Headroom LGBTQ+ Lounge

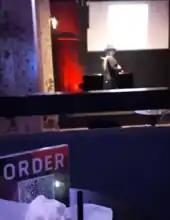
Photo of a sign containing a QR code on a table, with a performer on stage in the background

Brunner, the 150 Bay Street leaseholder, operated two businesses out of that address before Headroom LGBTQ+ Lounge. From June 2018 through the beginning of the COVID-19 pandemic, the establishment was Headroom Bar & Social, a neighborhood bar that featured live jazz performances, comedians and other artists. In July 2020, Brunner opened Homegrown, a bar located within the Headroom space that was known for serving locally brewed alcohol. At a Jersey City Pride event the following month, Brunner and Cameron entered into talks about converting the space into an LGBT-focused establishment. Cameron's intentions, he stated in interviews with "Instinct" and NJ.com, were to create a safe space and job opportunities for the LGBT community. On November 28, 2020, the venue reopened its doors as Headroom LGBTQ+ Lounge. About running a bar during the pandemic, Cameron said: Among other precautions, the bar conducted temperature checks and contact tracing, and all of its tables were spaced apart. Patrons were required to remain masked, and performers were tested for COVID-19 before their shows. Food and drink orders could be placed contact-free.